Jordan Hooper

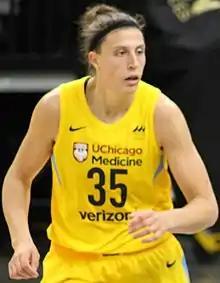
Hooper in 2018

Jordan Renee Hooper (born February 20, 1992) is an American basketball player. She last played for the Atlanta Dream of the Women's National Basketball Association (WNBA). She was an All-American forward at the college level for the University of Nebraska–Lincoln.